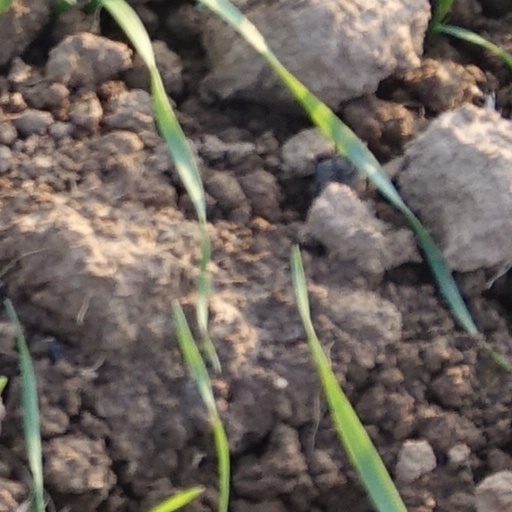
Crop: wheat